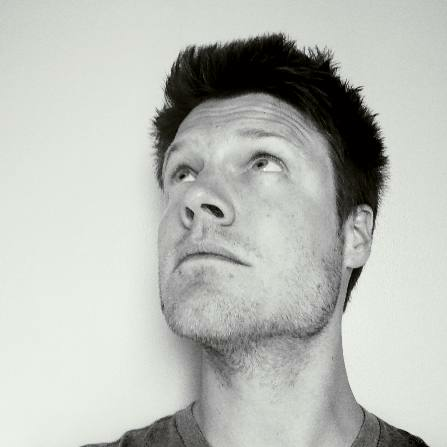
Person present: Yes